El Modelo Block

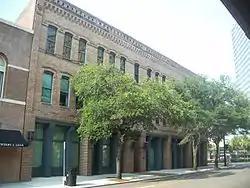

The El Modelo Block (also known as the Plaza Hotel) is a historic hotel in Jacksonville, Florida. It is located at 501-513 West Bay Street. On October 16, 1980, it was added to the U.S. National Register of Historic Places.